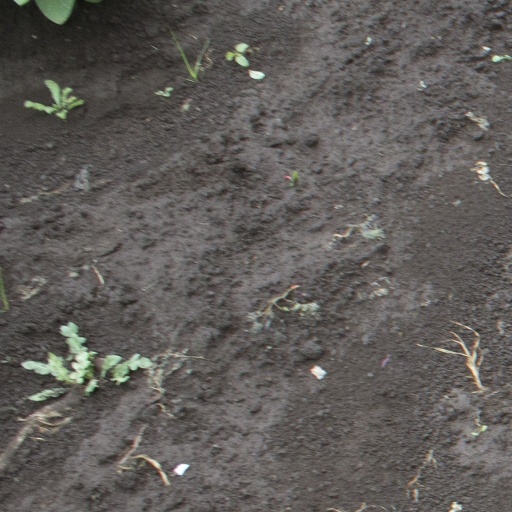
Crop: soybean